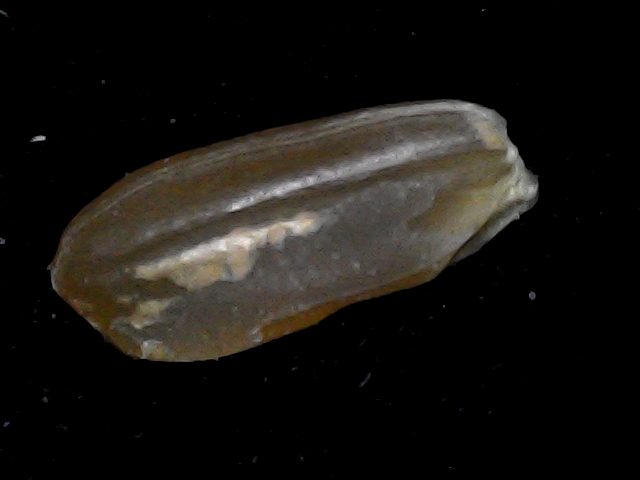
Rice variety: BD76